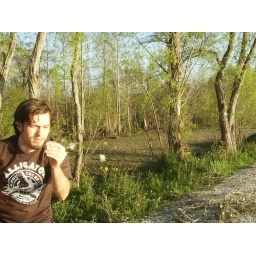
Taylor is playing with the seed of a tree - the tree multiplies by these poofs flying in the wind.